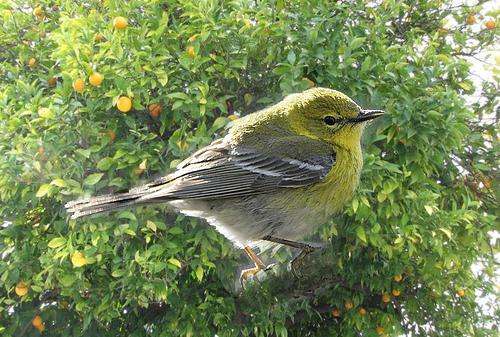
Bird species: Pine_Warbler
Bird type: landbird
Background: land